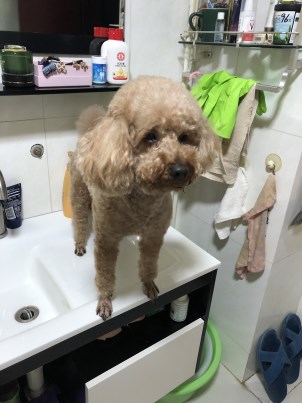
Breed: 7449-n000128-teddy